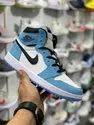
Label: Sneaker